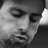
Emotion: sad